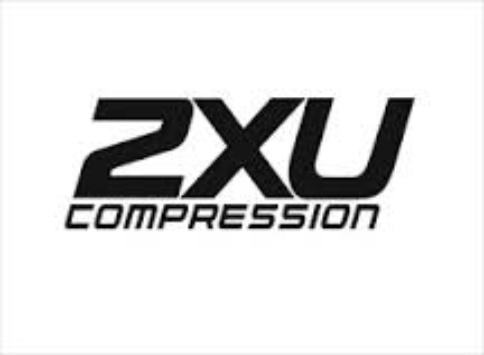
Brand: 2XU
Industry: Sports